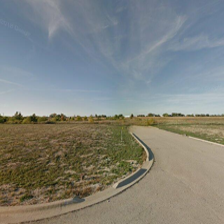
Label: streetView